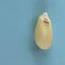
Maize quality: Good